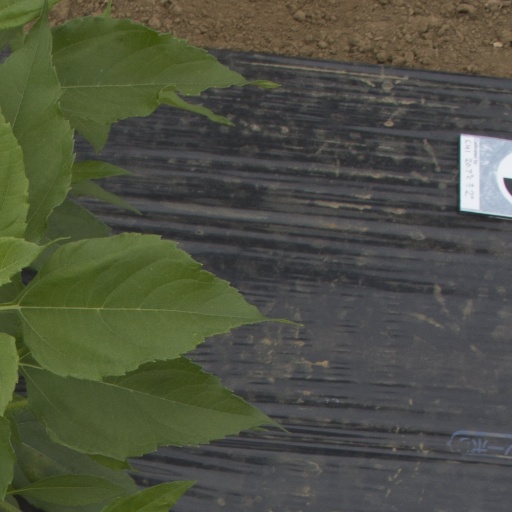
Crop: Jerusalem artichoke